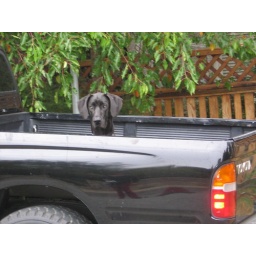
Bodiless dog in topless truck